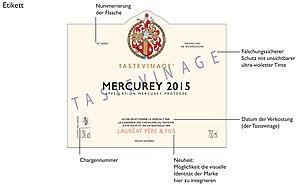
Tastevinage l'étiquette allemand